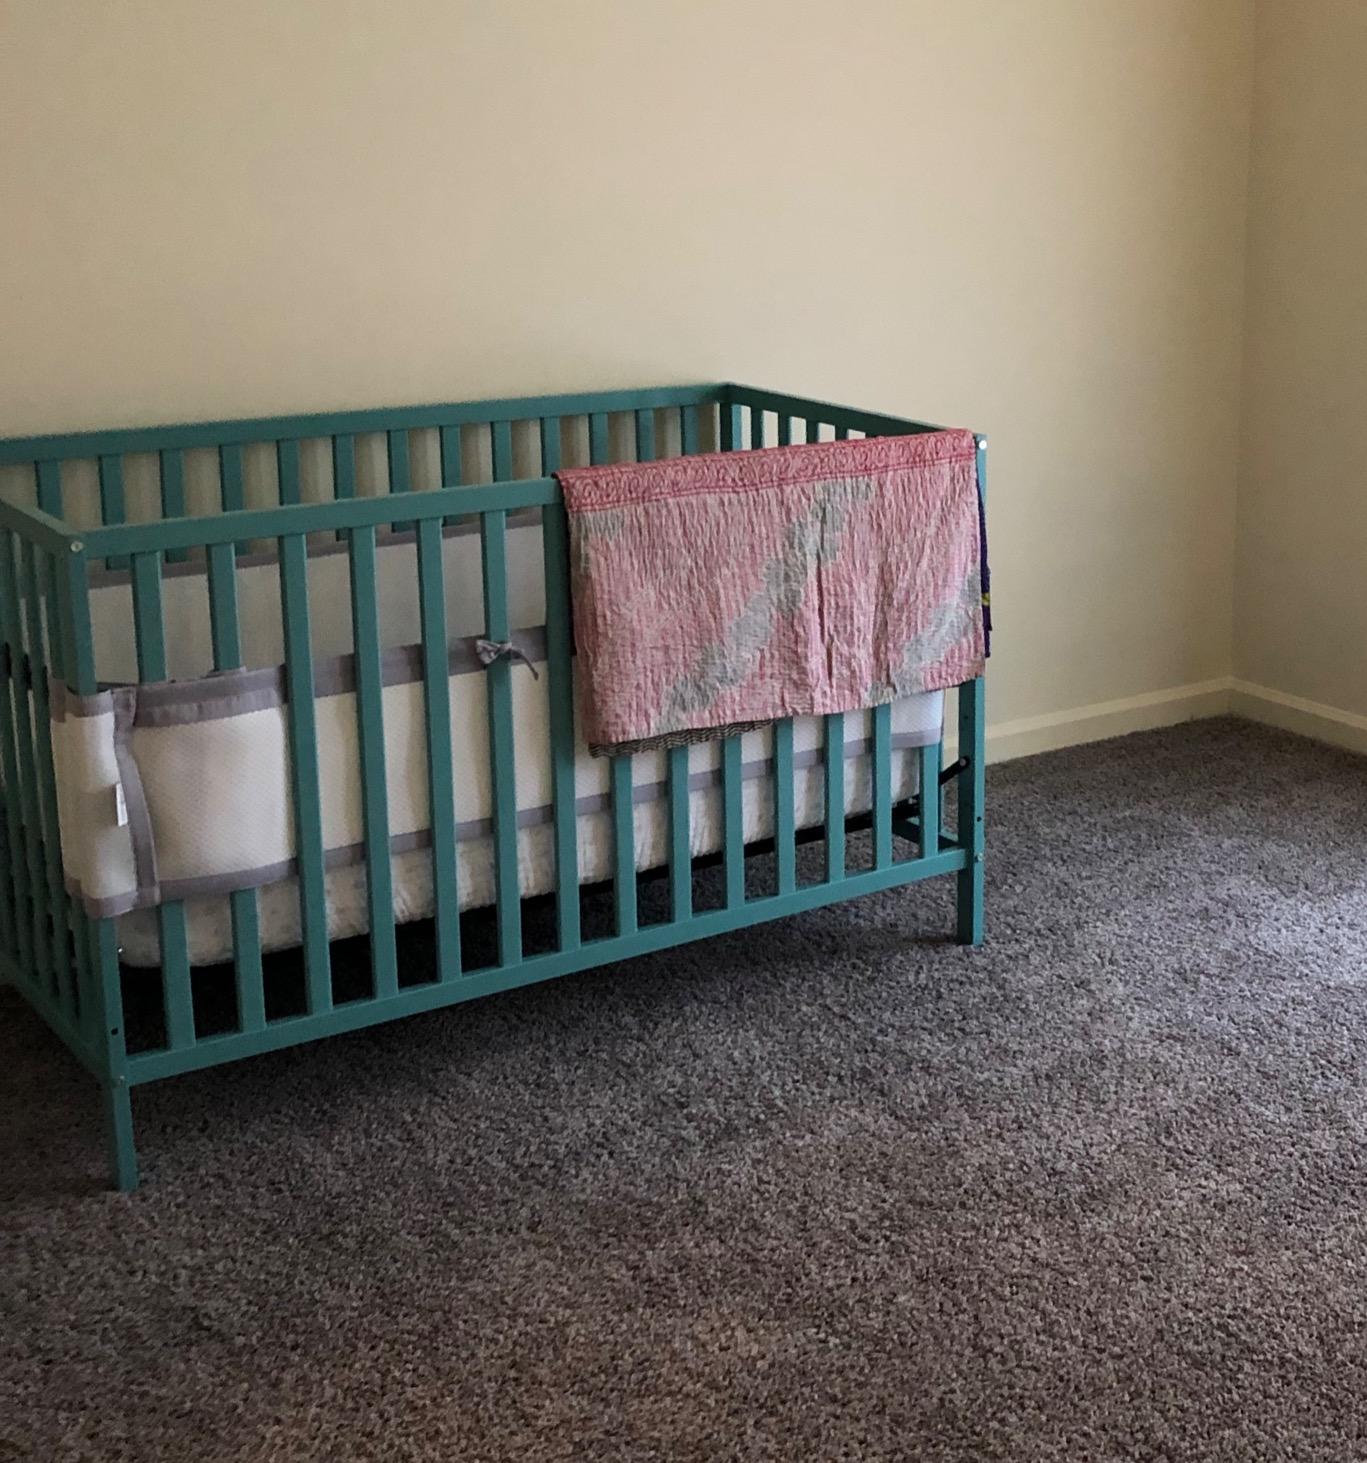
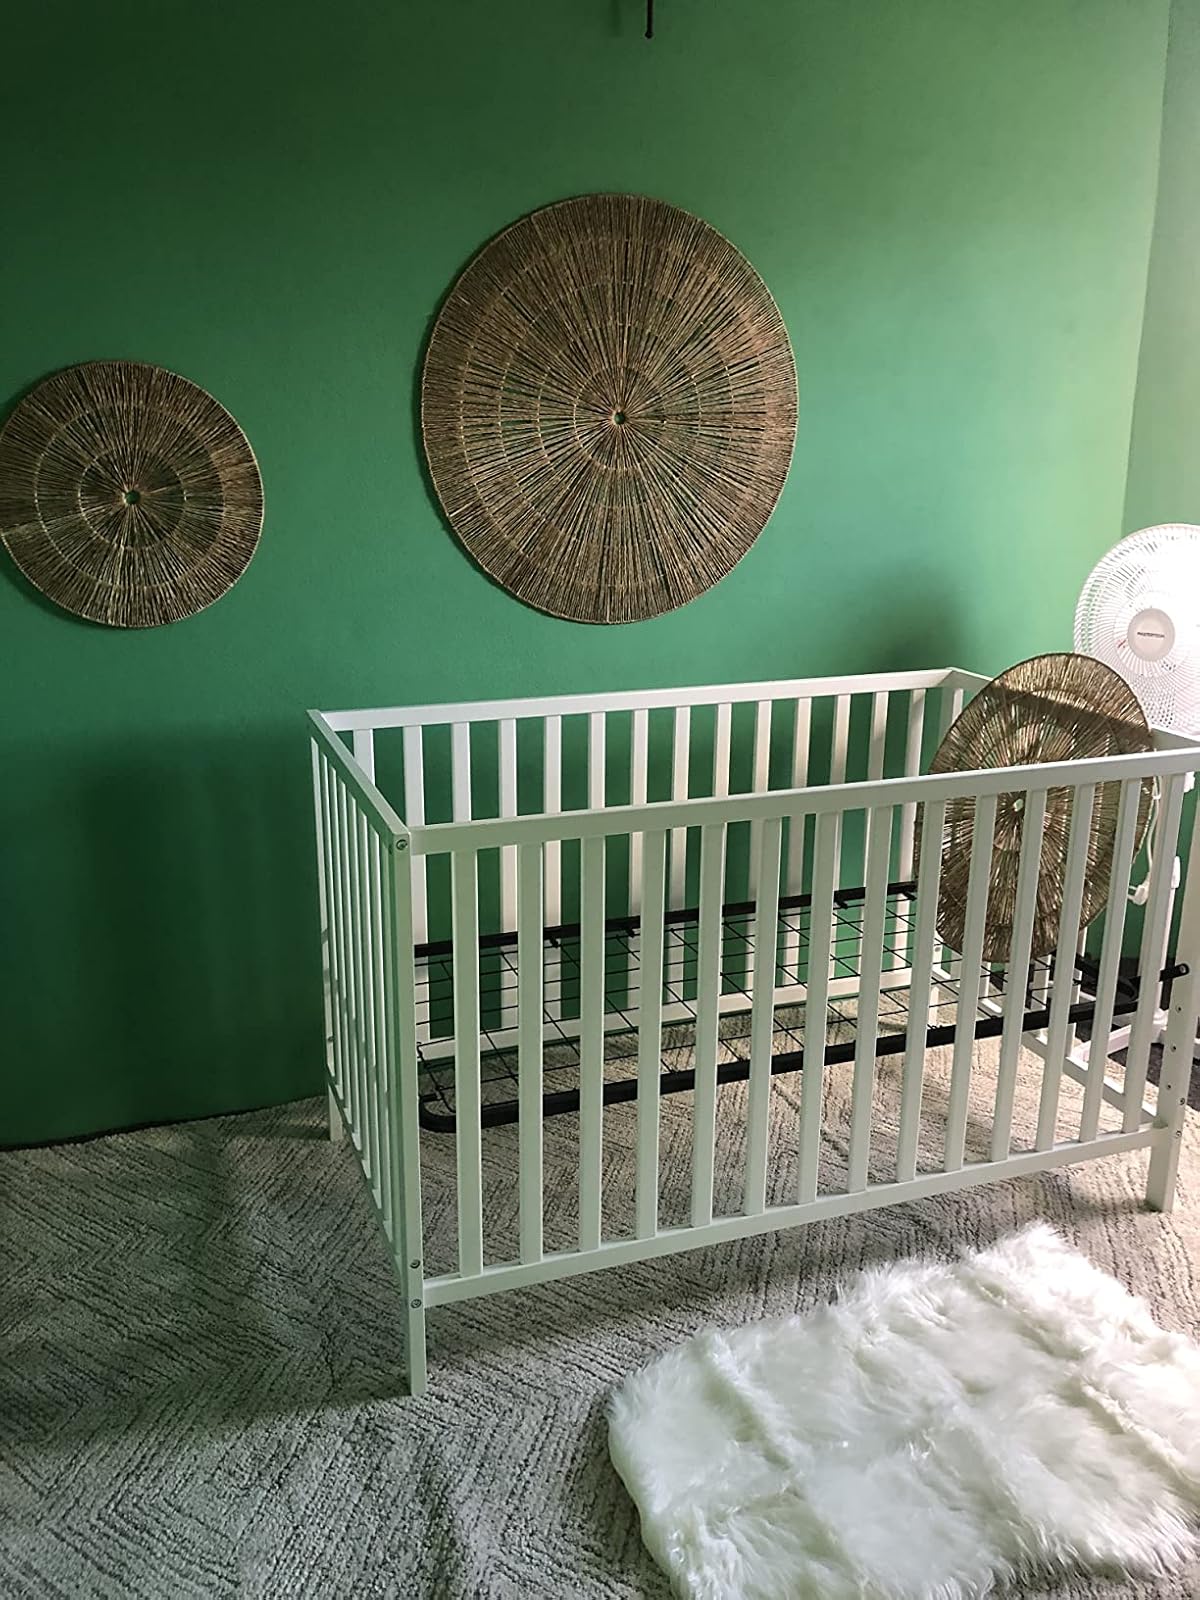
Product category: products_crib
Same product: no